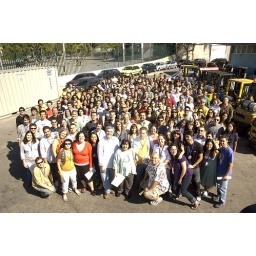
I'm in there somewhere...midpack, fifth in from the right, sunglasses, white shirt and backpack straps (next to the guy in the red shirt).